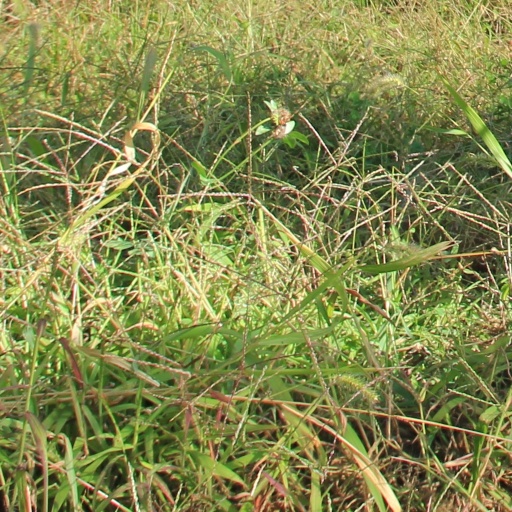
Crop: grape